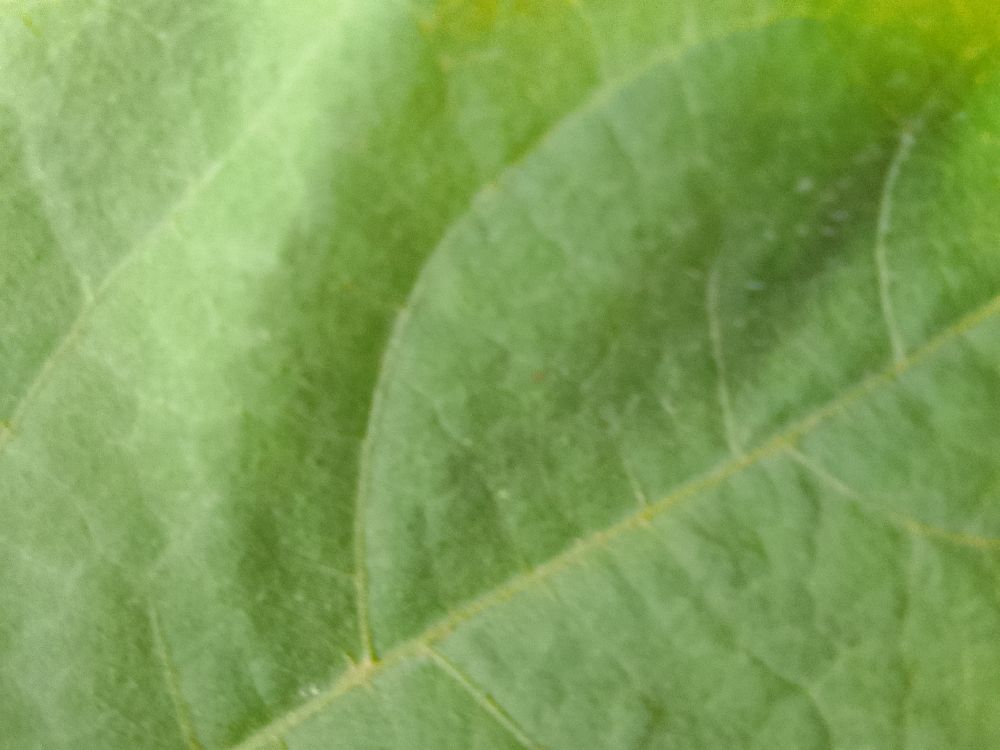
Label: healthy